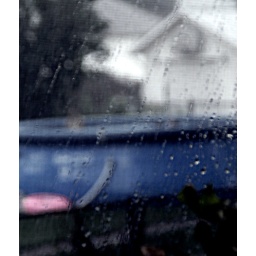
the next door neighbor kids were swimming in the storm...i thought that was the coolest.